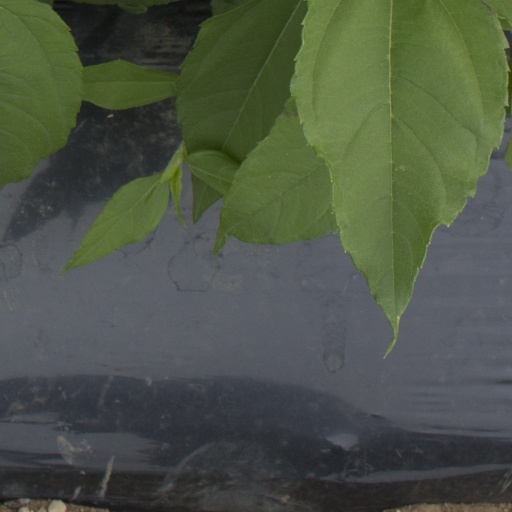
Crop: Jerusalem artichoke